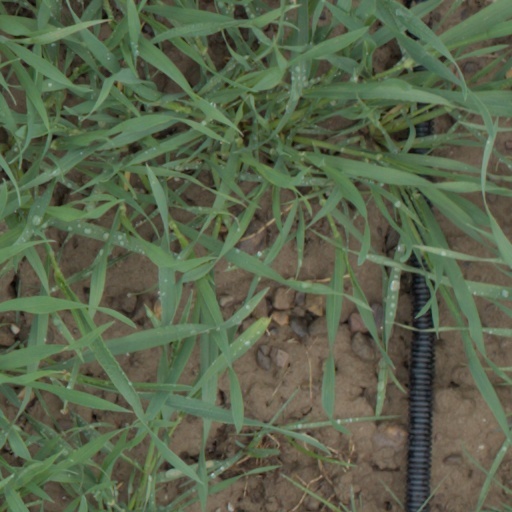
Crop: wheat